James Phelps (congressman)

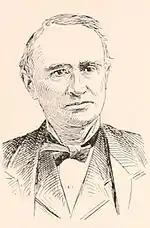
James Phelps as depicted in 1891's "Illustrated Popular Biography of Connecticut".

Born in Colebrook, Connecticut, Phelps attended the public schools, the Episcopal Academy in Cheshire, Connecticut, Trinity College of Hartford, Connecticut, and Yale Law School.